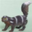
Label: skunk